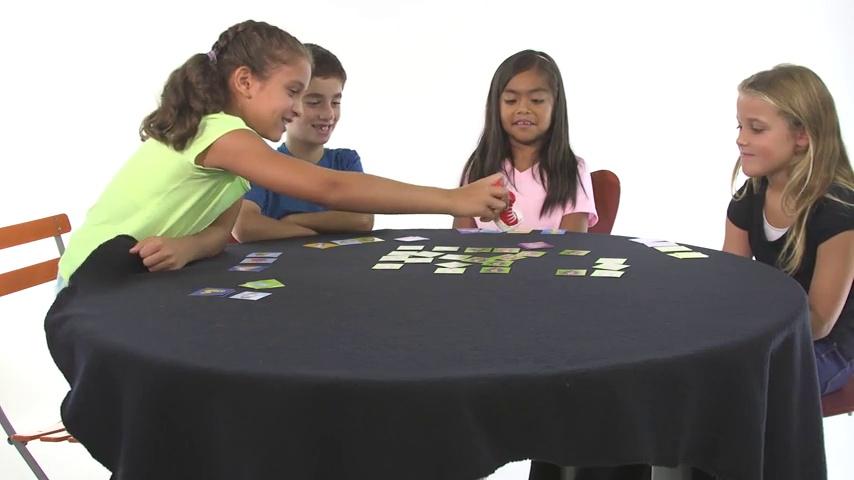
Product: Ideal What did I Step in? Game
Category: Toys & Games | Games & Accessories | Board Games
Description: Memory game for 2-4 players.
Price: $10.50
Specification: ProductDimensions:8x2.5x10.5inches|ItemWeight:10.4ounces|ShippingWeight:10.4ounces(Viewshippingratesandpolicies)|ASIN:B073D82Z2V|Itemmodelnumber:300120|Manufacturerrecommendedage:4yearsandup